Bronx Zoo

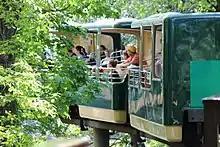
The Monorail

This permanent structure is an indoor butterfly conservatory which lets visitors walk through gardens and meadows and watch the butterflies up close.